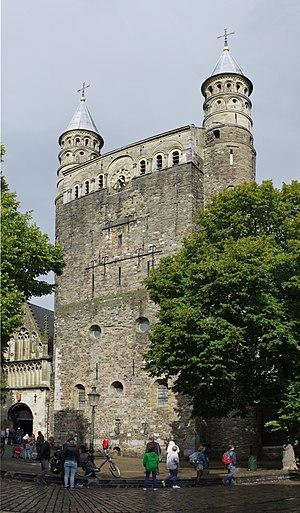
Le massif occidental, ou « massif antérieur », ou « ouvrage ouest » est un type de façade particulier d'église romane.